Kollidam River

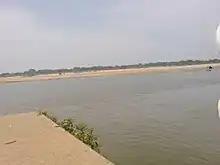
Kollidam River

The Kollidam (referred to as Coleroon in Colonial English) is a river in southeastern India. The Kollidam is the northern distributary of the Kaveri River as it flows through the delta of Thanjavur. It splits from the main branch of the Kaveri River at the island of Srirangam and flows eastward into the Bay of Bengal. The distribution system in Kollidam lies at Lower Anaicut which is an island of river Kollidam.